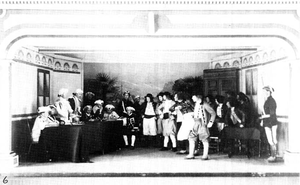
Une scène de la pièce Le Drame du peuple acadien, signée Jean-Baptiste Jégo et présentée en 1930 au Collège Sainte-Anne.
Le Drame du peuple acadien est une pièce de théâtre écrite et mise en scène par le père eudiste Jean-Baptiste Jégo en 1930.
Le Grand Dérangement constitue une période de l'histoire de l'Acadie s'échelonnant, selon les historiens, de 1749 ou 1750 aux années 1780 ou même 1820. La déportation des Acadiens, souvent considérée comme synonyme, ne couvre qu'une partie de cette période, soit de 1755 à 1763.
Le théâtre acadien est le théâtre produit en Acadie ou considéré comme tel. La dramaturge la plus connue est Antonine Maillet, dont la pièce de théâtre La Sagouine a été présentée plus de deux mille fois avec Viola Léger en tant qu'unique comédienne.